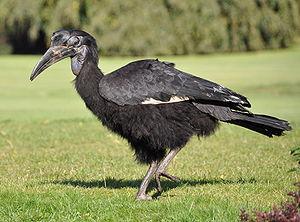
Bucorve d'Abyssinie (Bucorvus abyssinicus) dans le Parc des Oiseaux Walsrode, Allmagne.